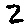
Label: 2